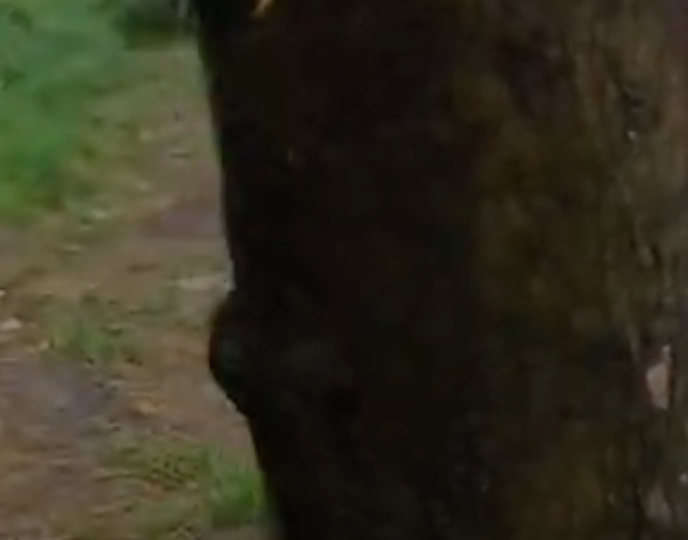
Label: sooty_mold